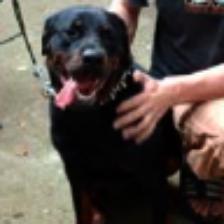
Label: NonHuman